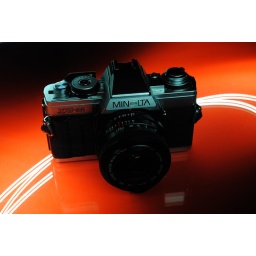
Used the flash on my phone to make the streaks in the glass